Whisky a Go Go

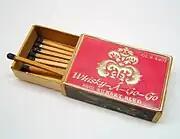
Early Whisky matchbox. Note the alphanumeric phone number and French style.

The Whisky a Go Go was one of the places that popularized go-go dancing. Elmer Valentine, in a 2006 "Vanity Fair" article, recalled arranging to have a female DJ play records between Rivers' sets so patrons could continue dancing. But because there was not enough room on the floor for a DJ booth, he had a glass-walled booth mounted high above the floor. A contest was held for the female DJ job but when the young winner called Valentine on the night of the opening and tearfully said her mother forbade her from doing it, Valentine recruited the club's cigarette girl, Patty Brockhurst. Valentine quickly hired two more female dancers, one of whom, Joanna Labean, designed the official go-go-girl costume of fringed dress and white boots.